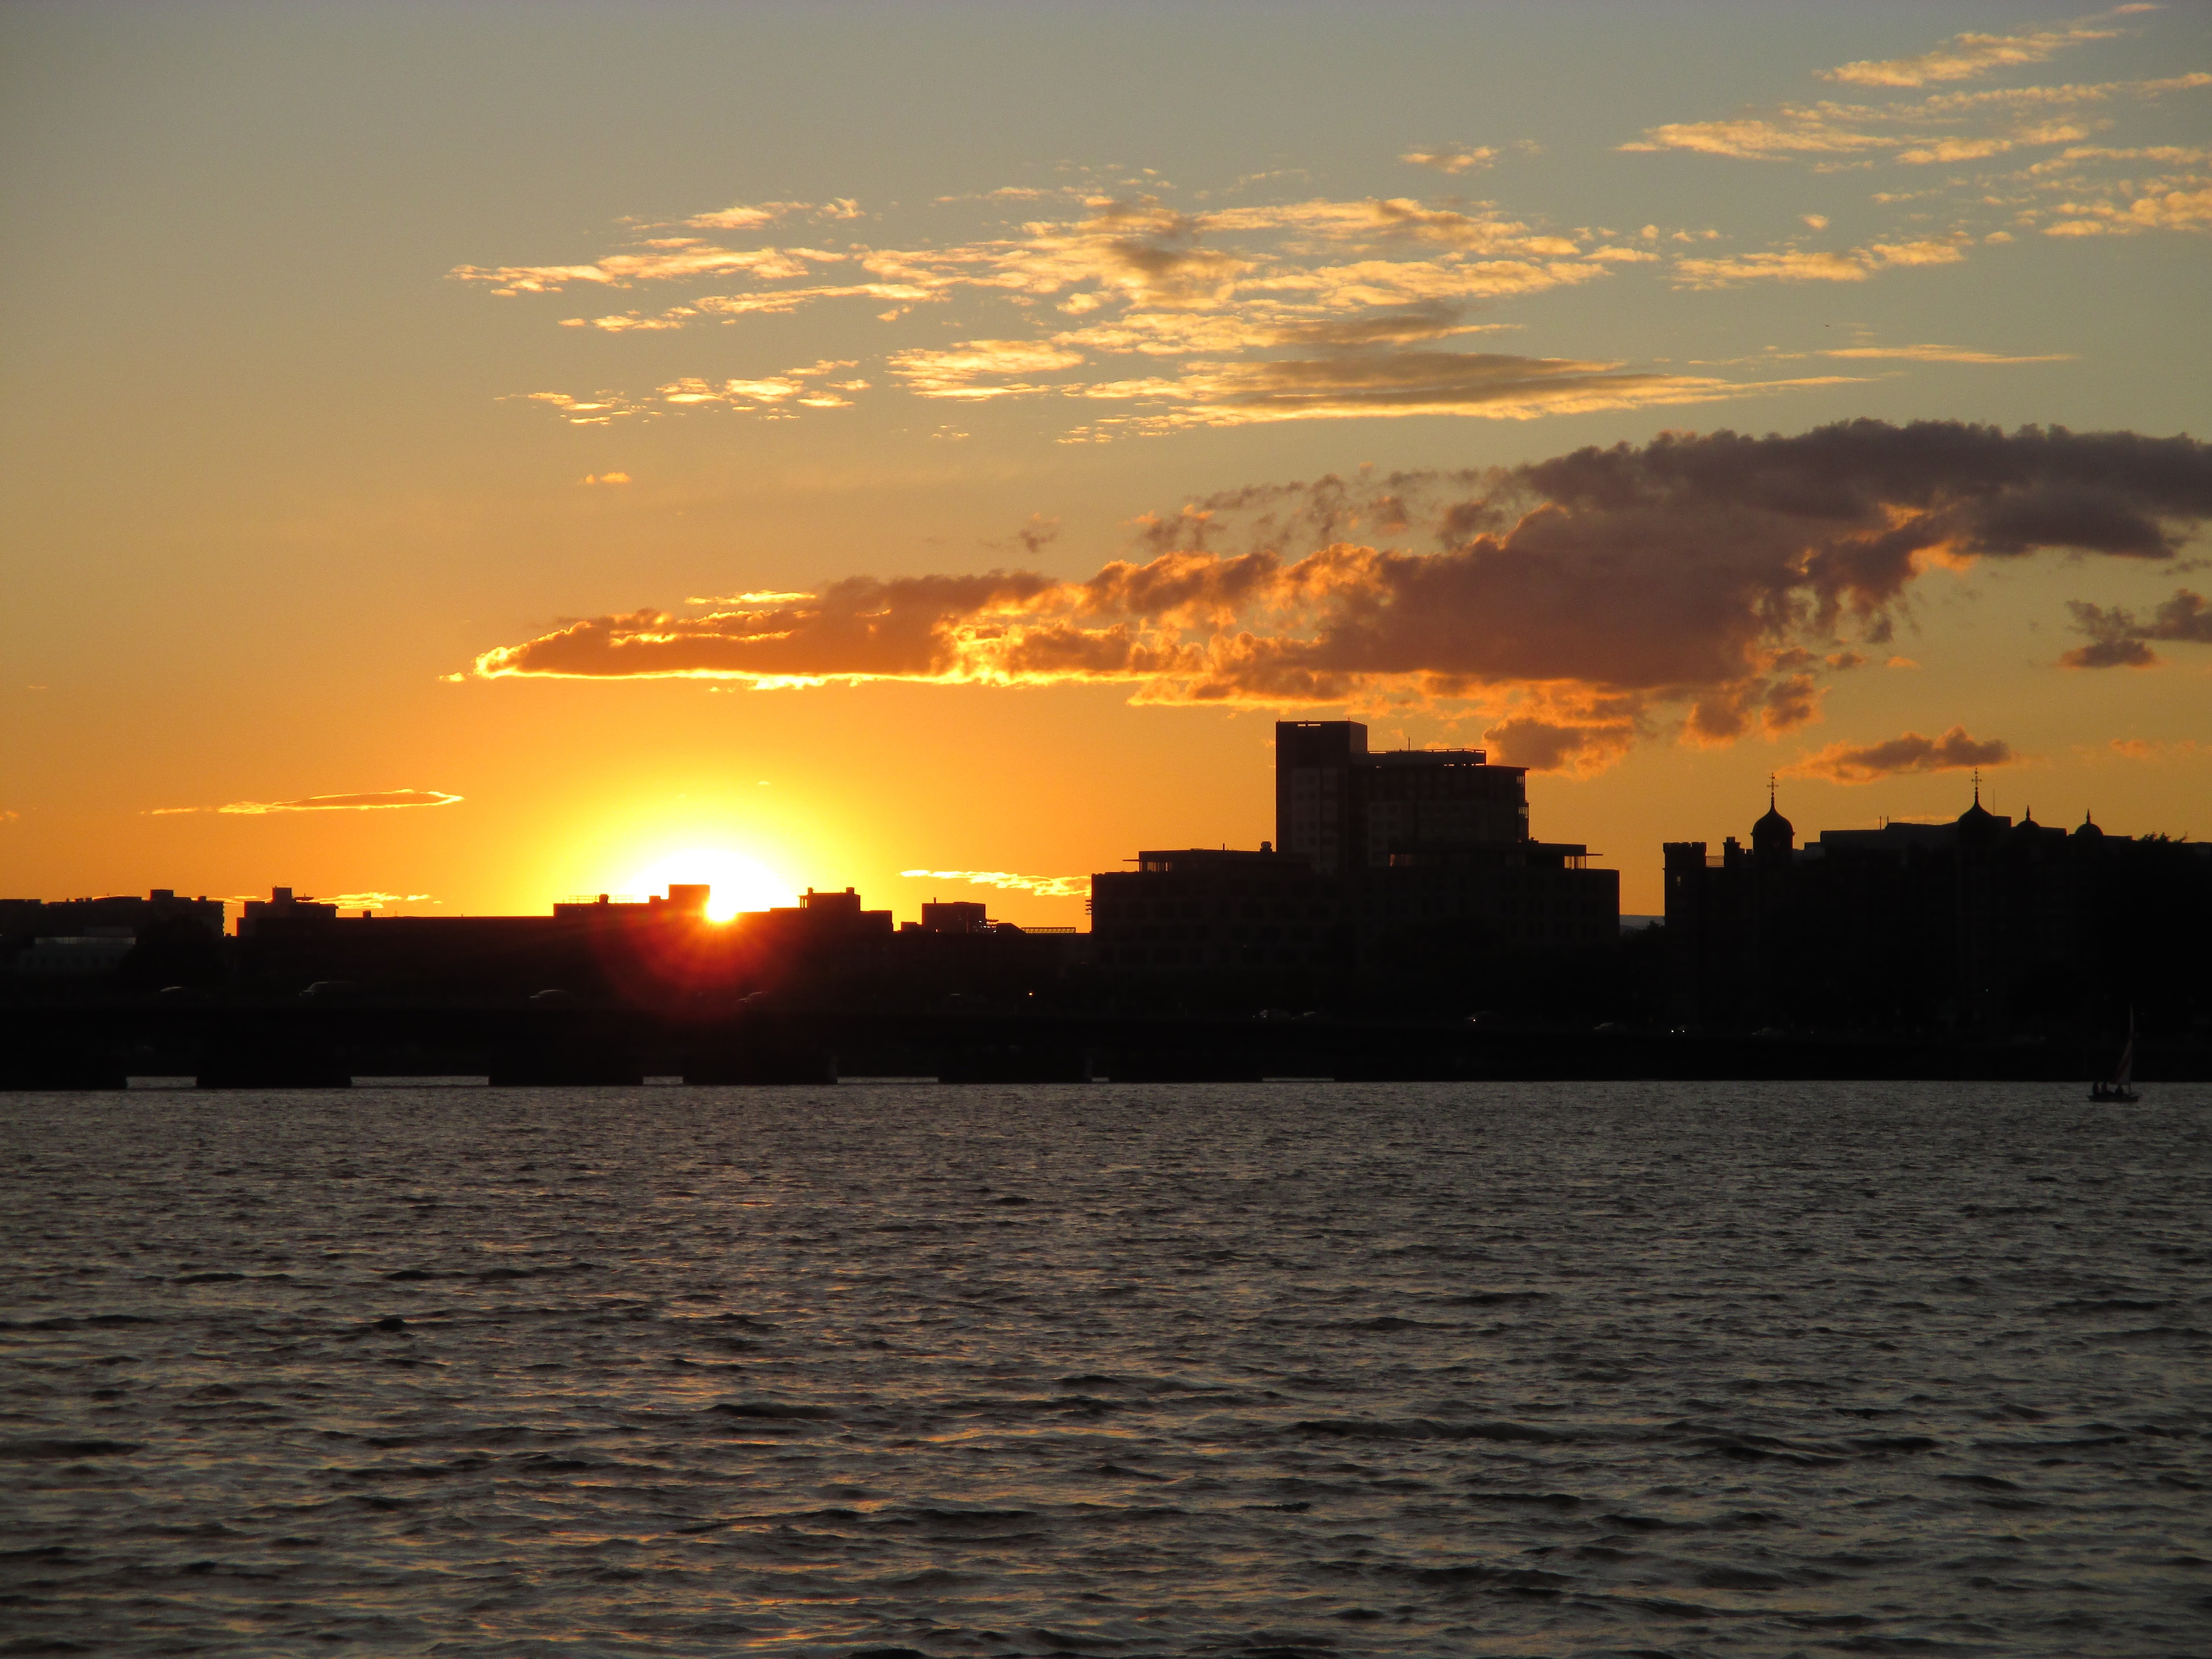
sea, coast, water, ocean, horizon, cloud, sky, sun, sunrise, sunset, skyline, sunlight, morning, dawn, river, dusk, evening, twilight, reflection, bay, cambridge, sunset sky, afterglow, city skyline